CD Leganés

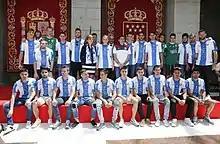
The squad that earned promotion to La Liga in 2016 paying a visit to the regional government

In the 2015–16 season, for the first time in their history, Leganés earned promotion to La Liga, which was sealed on 4 June 2016 with a 1–0 away win against CD Mirandés, thus becoming the fifth team from Community of Madrid ever to play in La Liga, after Real Madrid, Atlético Madrid, Rayo Vallecano and Getafe. They remained in the top flight for four seasons, reaching a peak of 13th in 2018–19, before relegation in the last game of the following season, a 2–2 home draw with Real Madrid. During this spell, the team qualified for the first time to the semifinals of the Copa del Rey, by eliminating Real Madrid in the quarterfinals thanks to a 2–1 win at Santiago Bernabéu Stadium. In 2017, Leganés planned to change their name to "Leganés Madrid" to aid putting them "on the map".